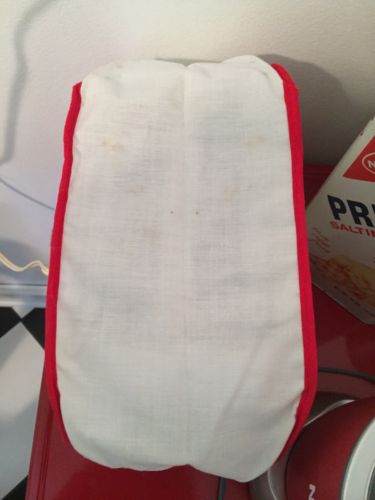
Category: toaster